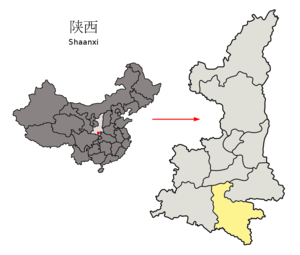
Ankang est une ville du sud de la province du Shaanxi en Chine, à mi-chemin entre Hanyong et Shiyan.